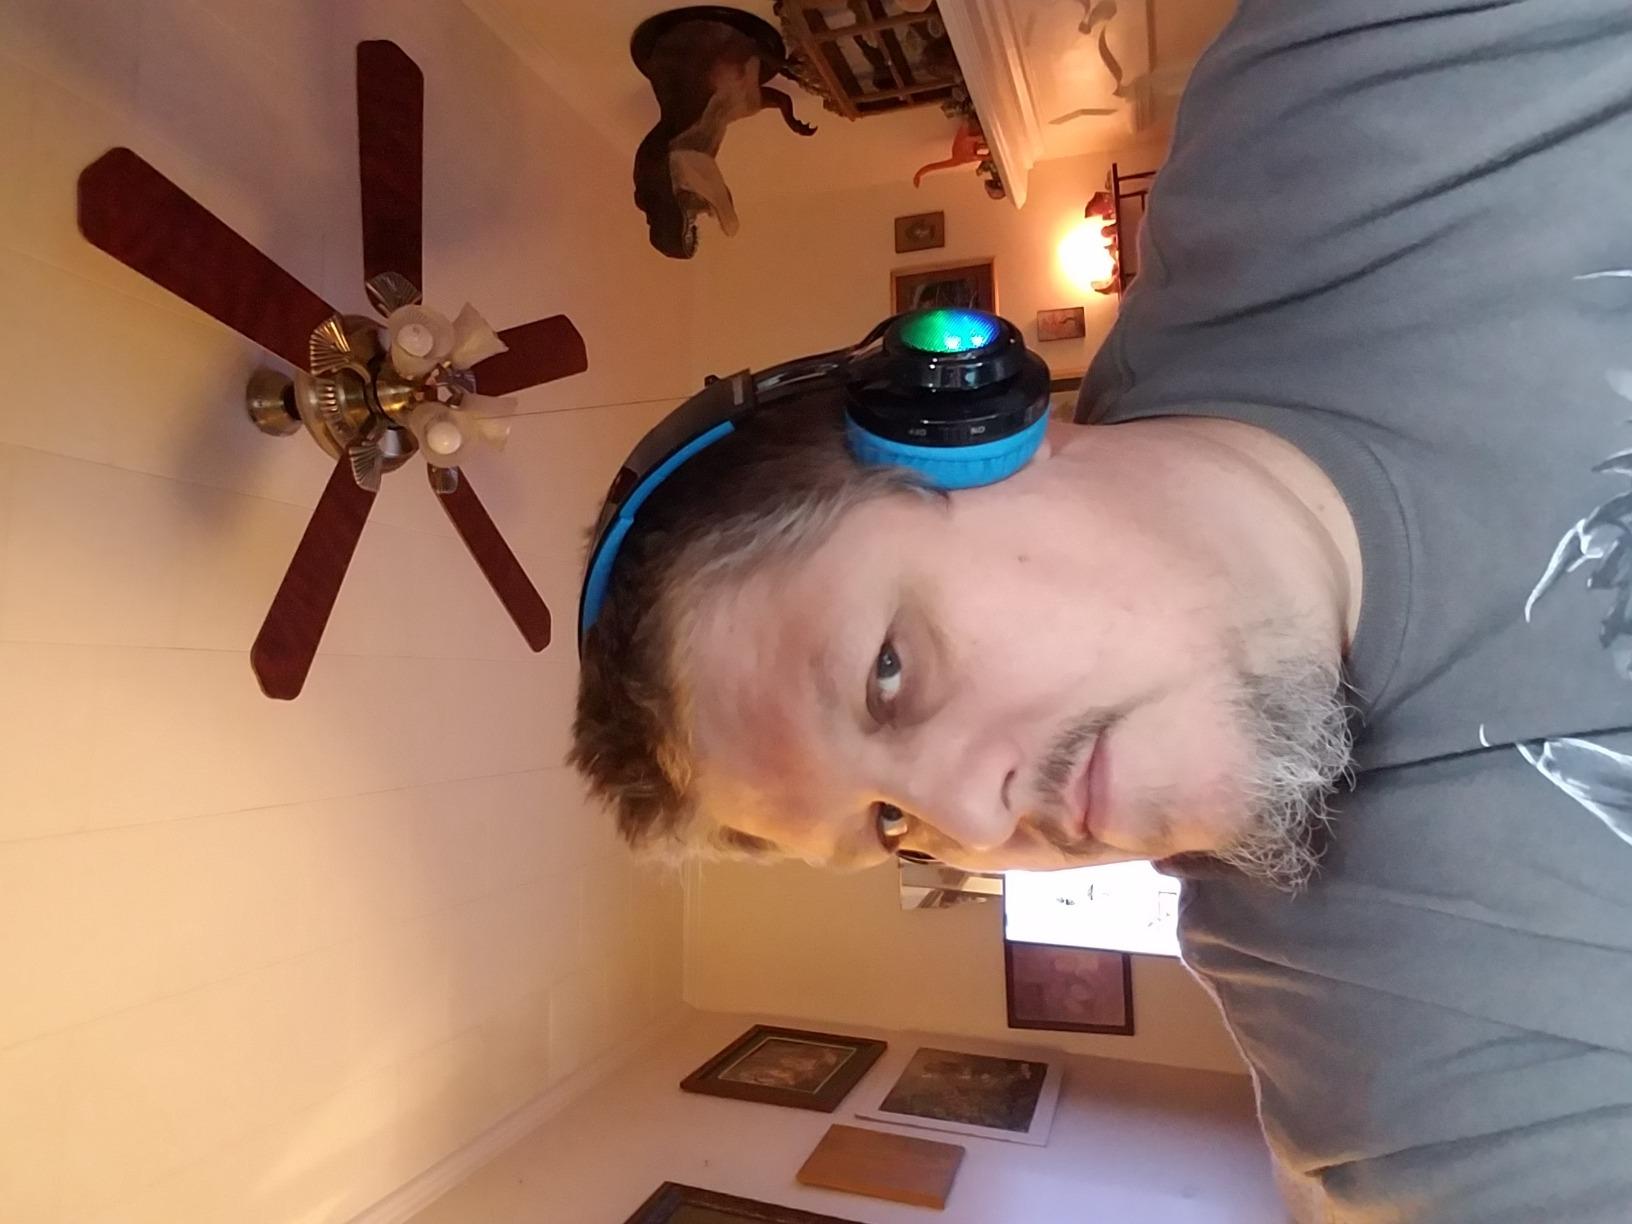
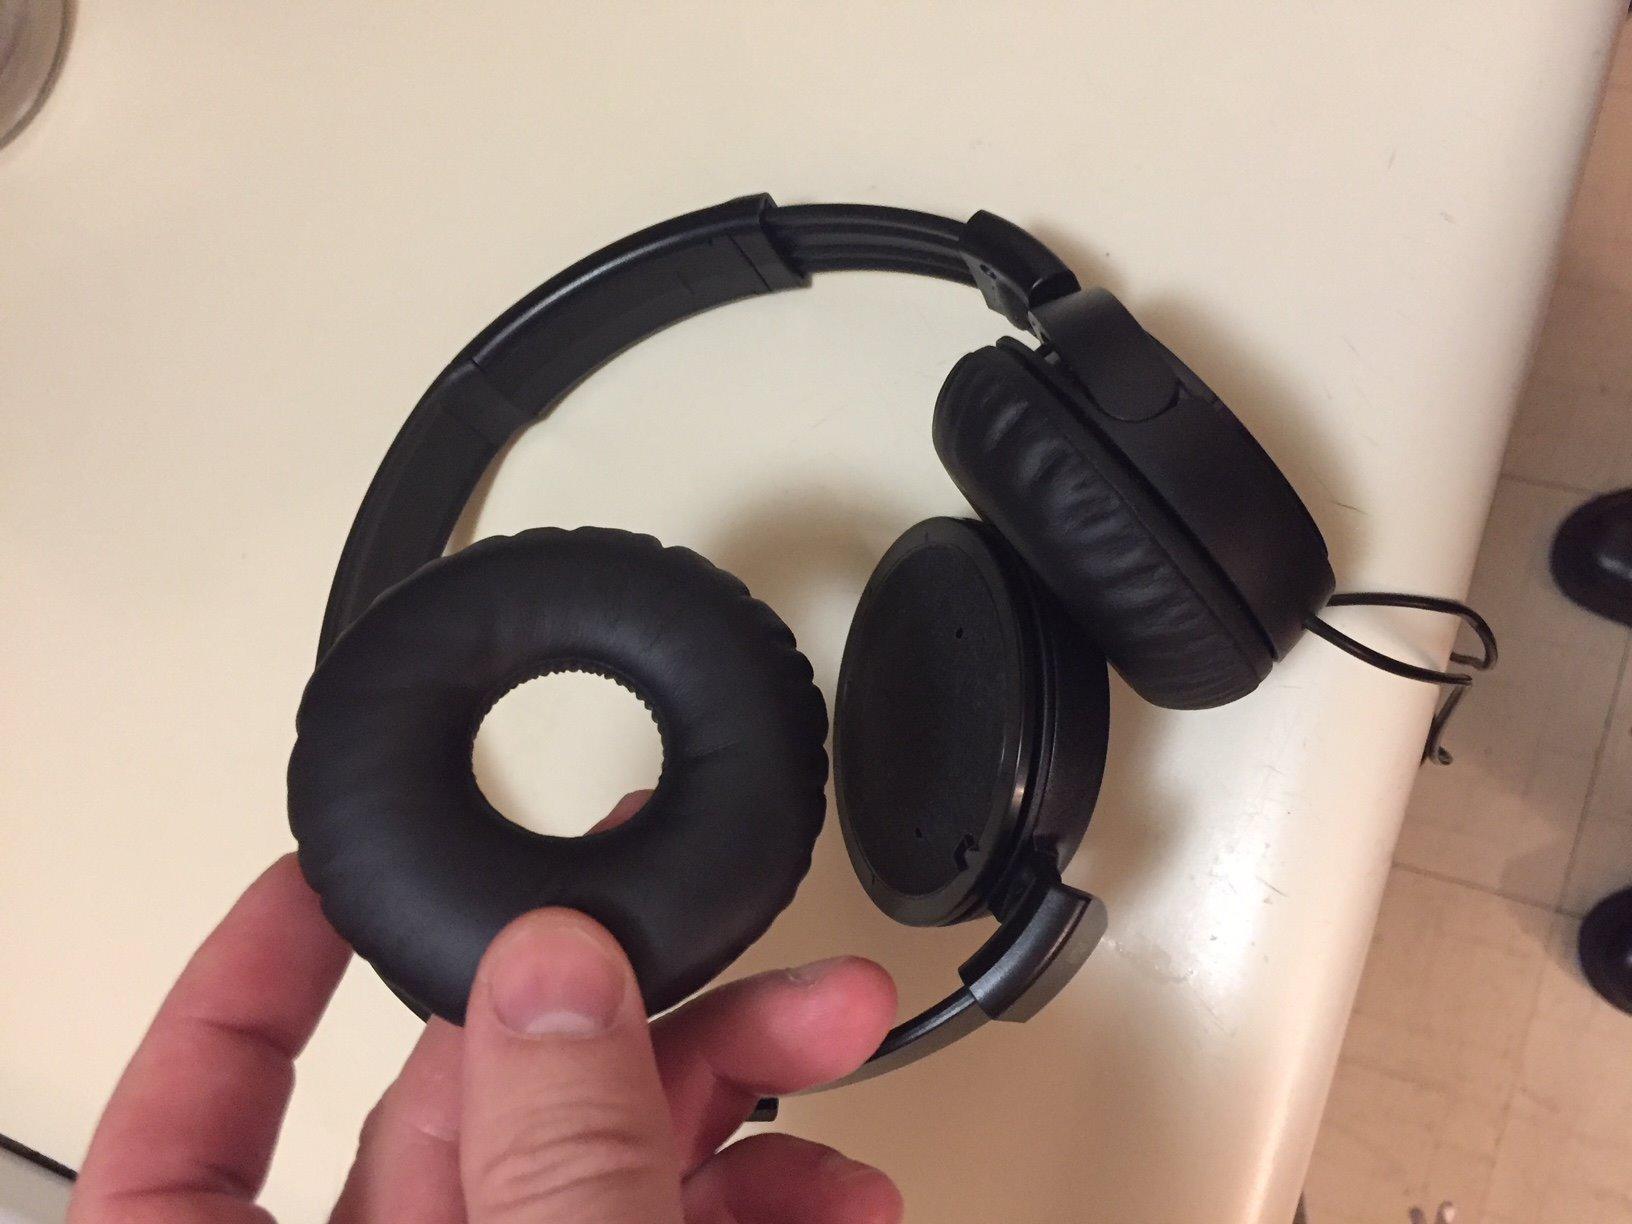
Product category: headphones
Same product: no